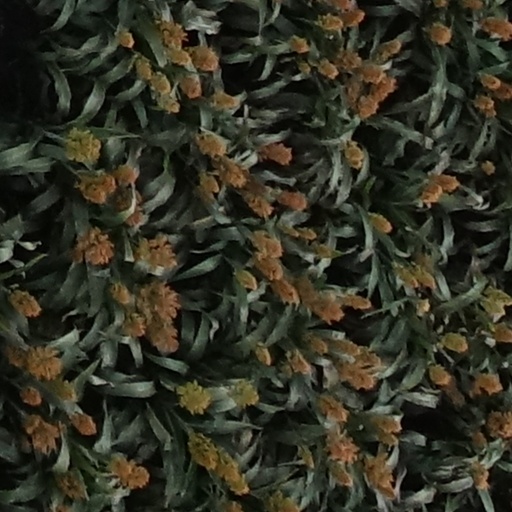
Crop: sorghum